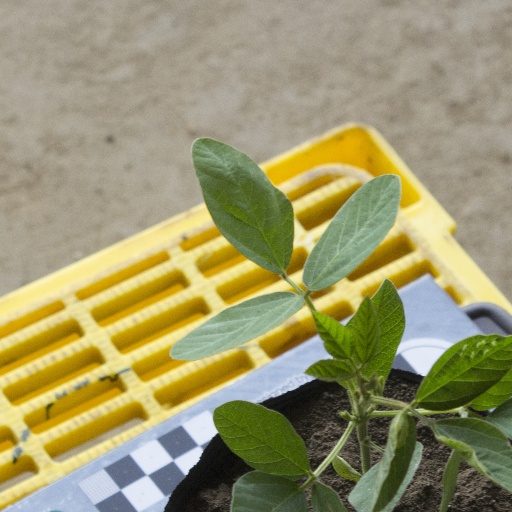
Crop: soybean